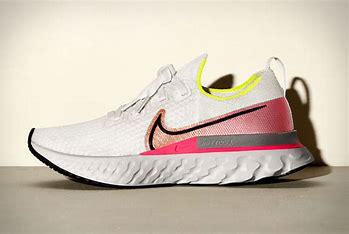
Brand: Nike
Model: React Infinity Run Flyknit 3